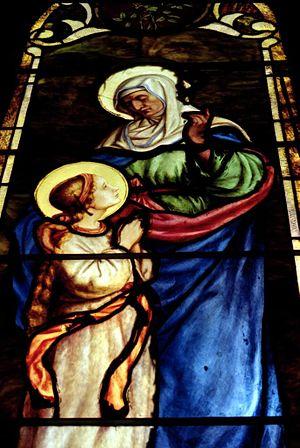
La basilique San Albino, autrefois connue sous le nom église San Albino, est une église située à Mesilla, au Nouveau-Mexique, et faisant partie du diocèse de Las Cruces.